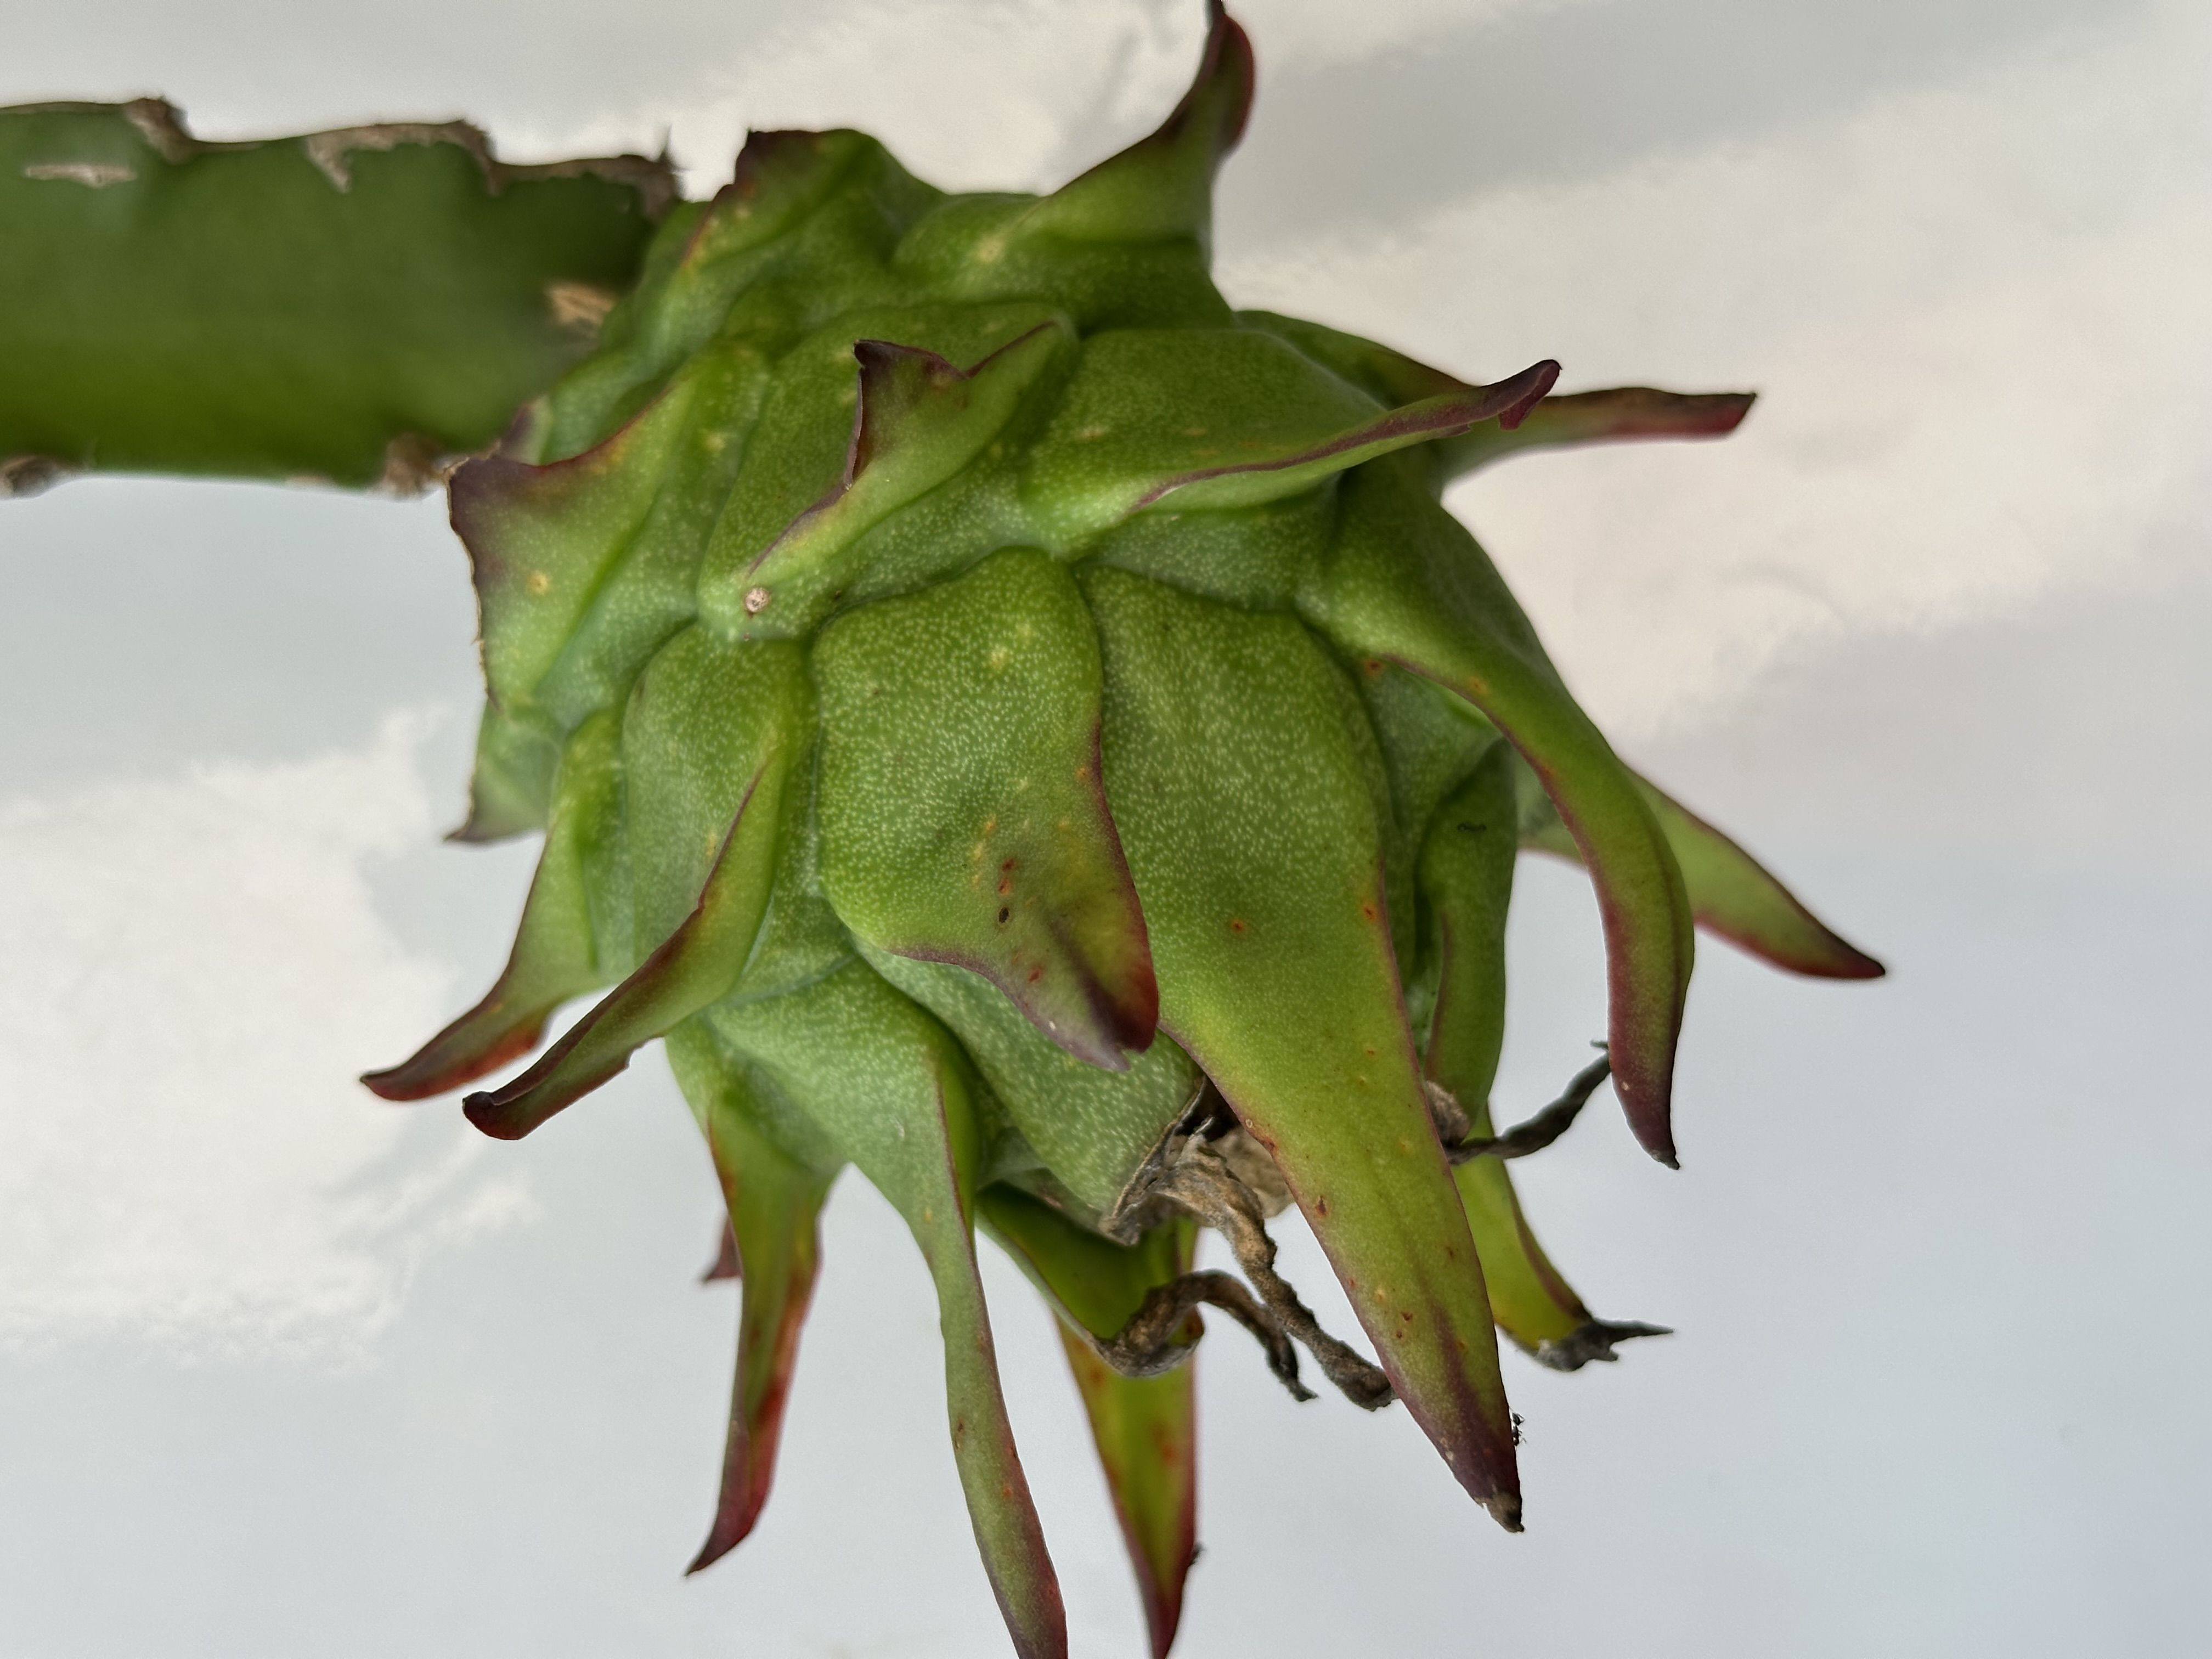
Label: Good fruit